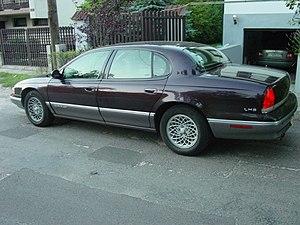
"Les véhicules construits par l'entreprise Chrysler sont des modèles portant le nom de ""Chrysler"", plutôt que l'une de leurs filiales. La plupart des Chryslers ont été des voitures de luxe, hormis en 1970 pour les modèles Européens qui ont été développés par les divisions Simca et Rootes.